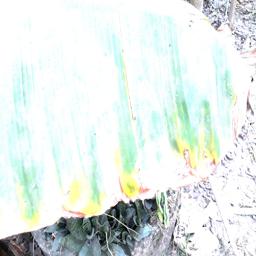
Label: POTASSIUM DEFICIENCY